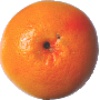
Label: Grapefruit Pink 1